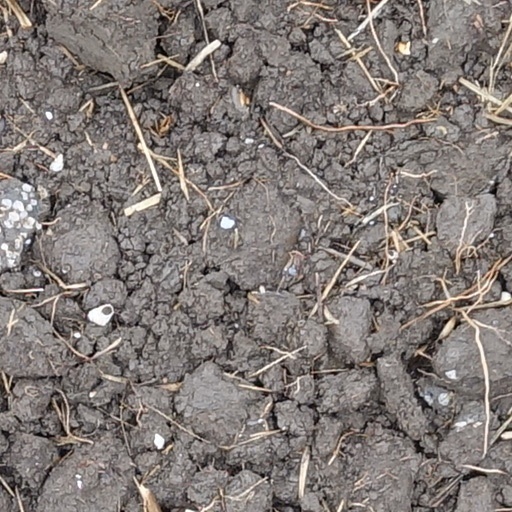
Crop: wheat